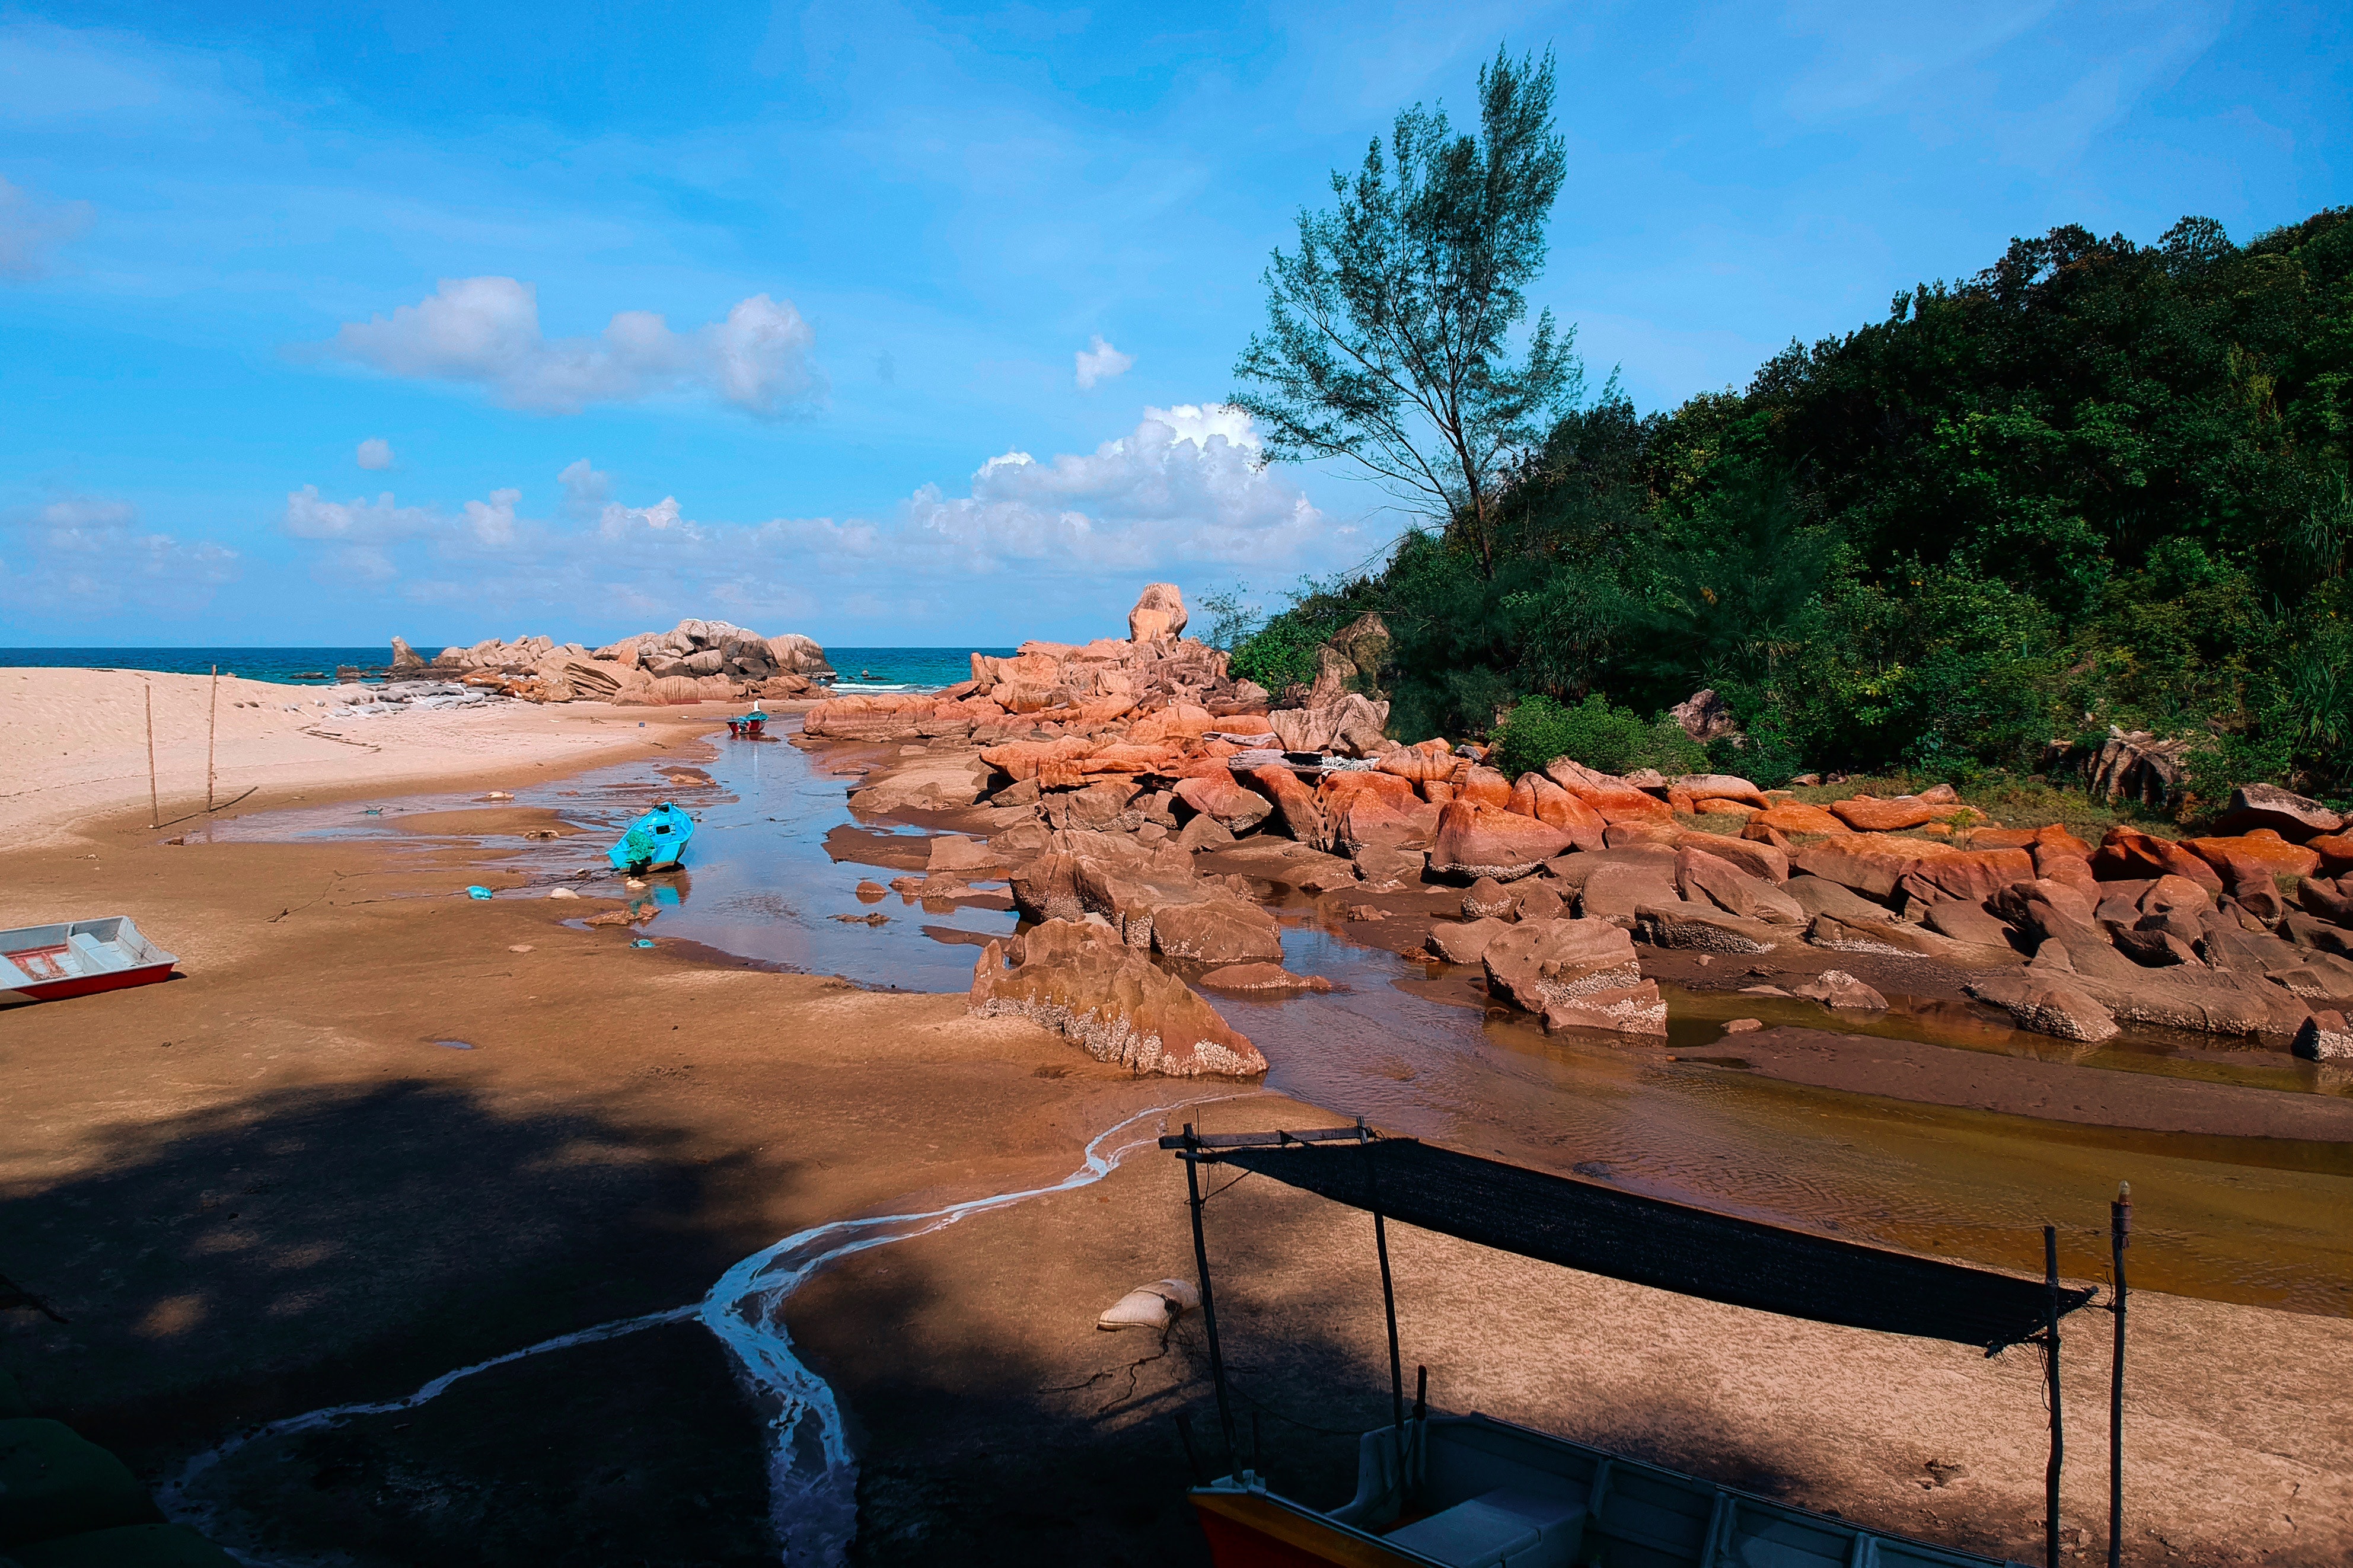
sky, water, rock, beach, sea, coast, shore, cloud, sand, tree, tourism, ocean, vacation, landscape, bay, geology, coastal and oceanic landforms, formation, national park, wood, soil, tropics, leisure, house, mountain, terrain